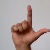
The image shows a hand gesture representing the letter 'L' in Indian Sign Language.